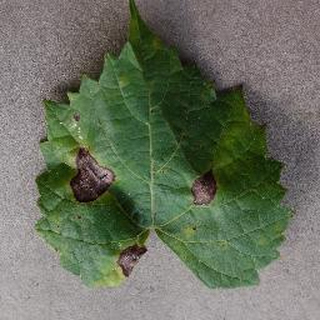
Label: grape_black_rot